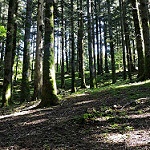
Label: forest